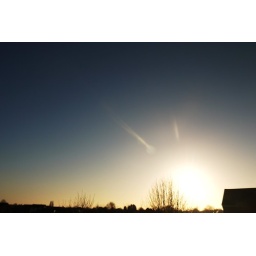
I know I have a lot better in my photostream, but I was shocked when I saw blue sky this morning.